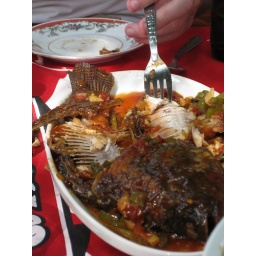
Mekong fish pulled right from the river we sat over